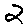
Label: 2